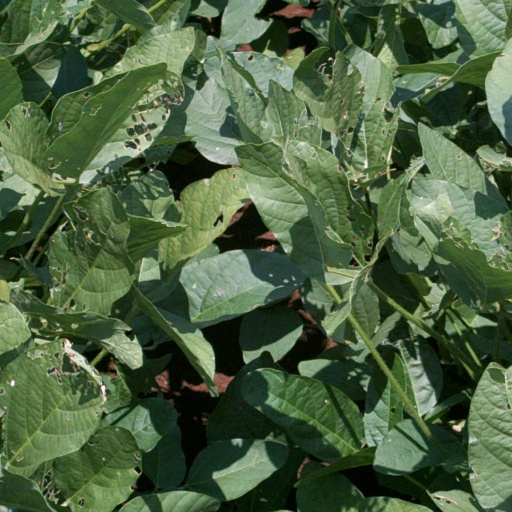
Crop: soybean